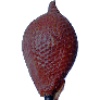
Label: salak